Marysville, Montana

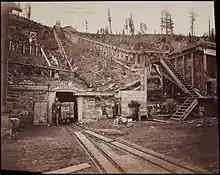
View of Marysville's mines, including the Maskelyne Tunnel (est. 1883) of the Drumlummon Mine. Photograph by Carleton E. Watkins (c. 1884–1890)

In 2010, there were news reports stating that recent exploration of the richest gold mine in the area, the Drumlummon Mine, had led to possible new discoveries. Its lower levels were allowed to flood when the mine was closed in 1904 during litigation. Sentiment in the town is mixed regarding possible resumption of extensive mining operations.